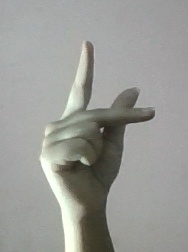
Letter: dha